List of reptiles of El Salvador

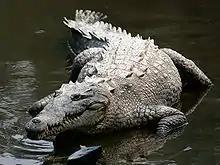
"Crocodylus acutus"

Crocodilians (Crocodylidae) are a family of archosaur sauropsids (reptiles) commonly known as crocodiles. It includes 14 species of large semi-aquatic reptiles that inhabit tropical areas of the world. Crocodiles tend to congregate in freshwater habitats, such as rivers, lakes, wetlands, and sometimes brackish water. Crocodiles are ambush hunters, waiting for fish or land animals to approach, to pounce on the prey. As cold-blooded predators, they have a very slow metabolism and can therefore survive long periods without food. They feed mainly on vertebrates such as fish, reptiles and mammals, and sometimes invertebrates such as mollusks and crustaceans, depending on the species. Despite their slow appearance, crocodiles are very fast over short distances, even out of water.